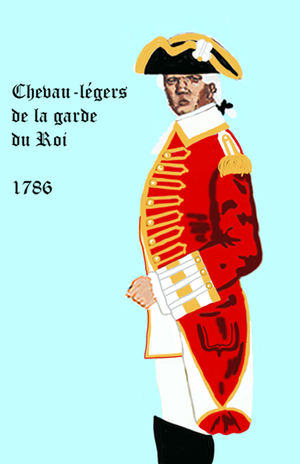
Uniforme d 'un chevau-léger de la garde du Roi en 1786
Les chevau-légers de la garde du roi étaient un corps de la maison militaire du roi de France pendant l'Ancien Régime.
La maison militaire du roi de France est le nom donné à la partie militaire de la maison du roi sous l'Ancien Régime. Elle a pour mission principale d'assurer la protection du roi et de sa famille. Elle est sous l'autorité du secrétaire d'État à la maison du roi, mais dépend de l'ordinaire des guerres, contrôlé par le secrétaire d'État à la guerre, pour son budget.